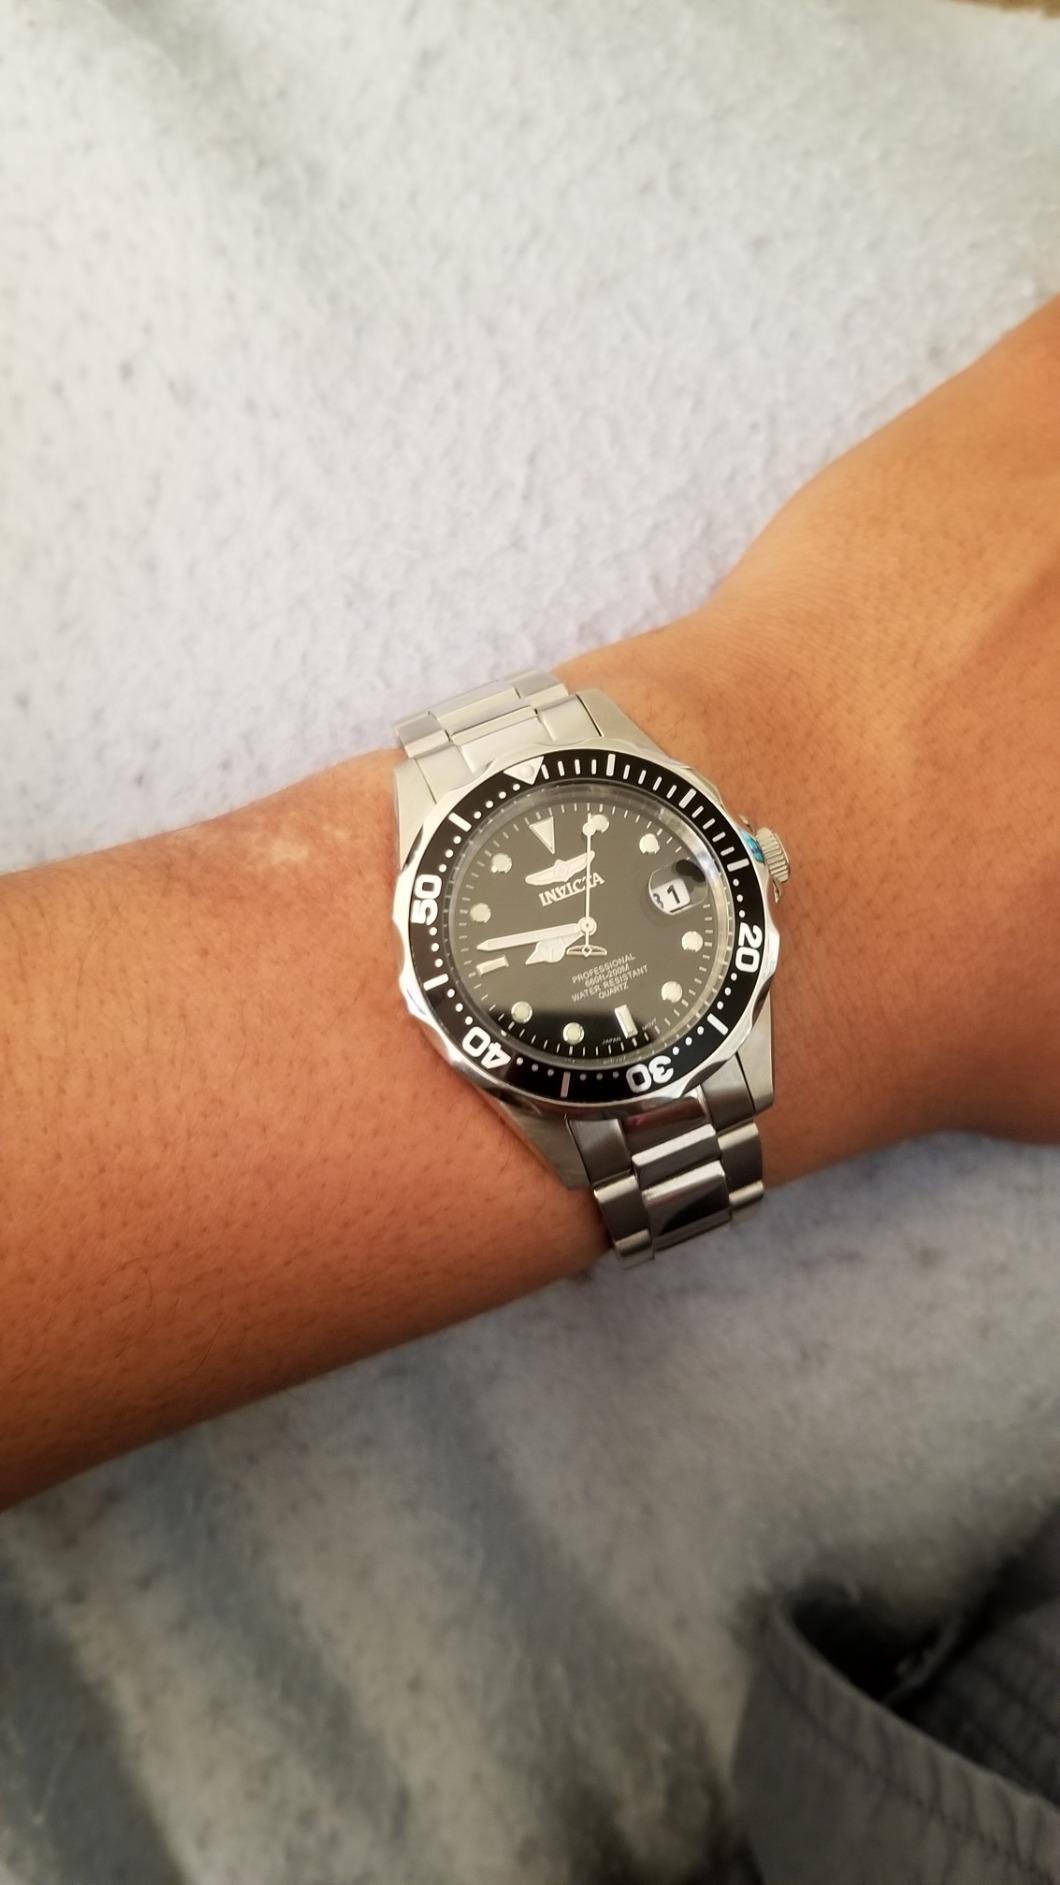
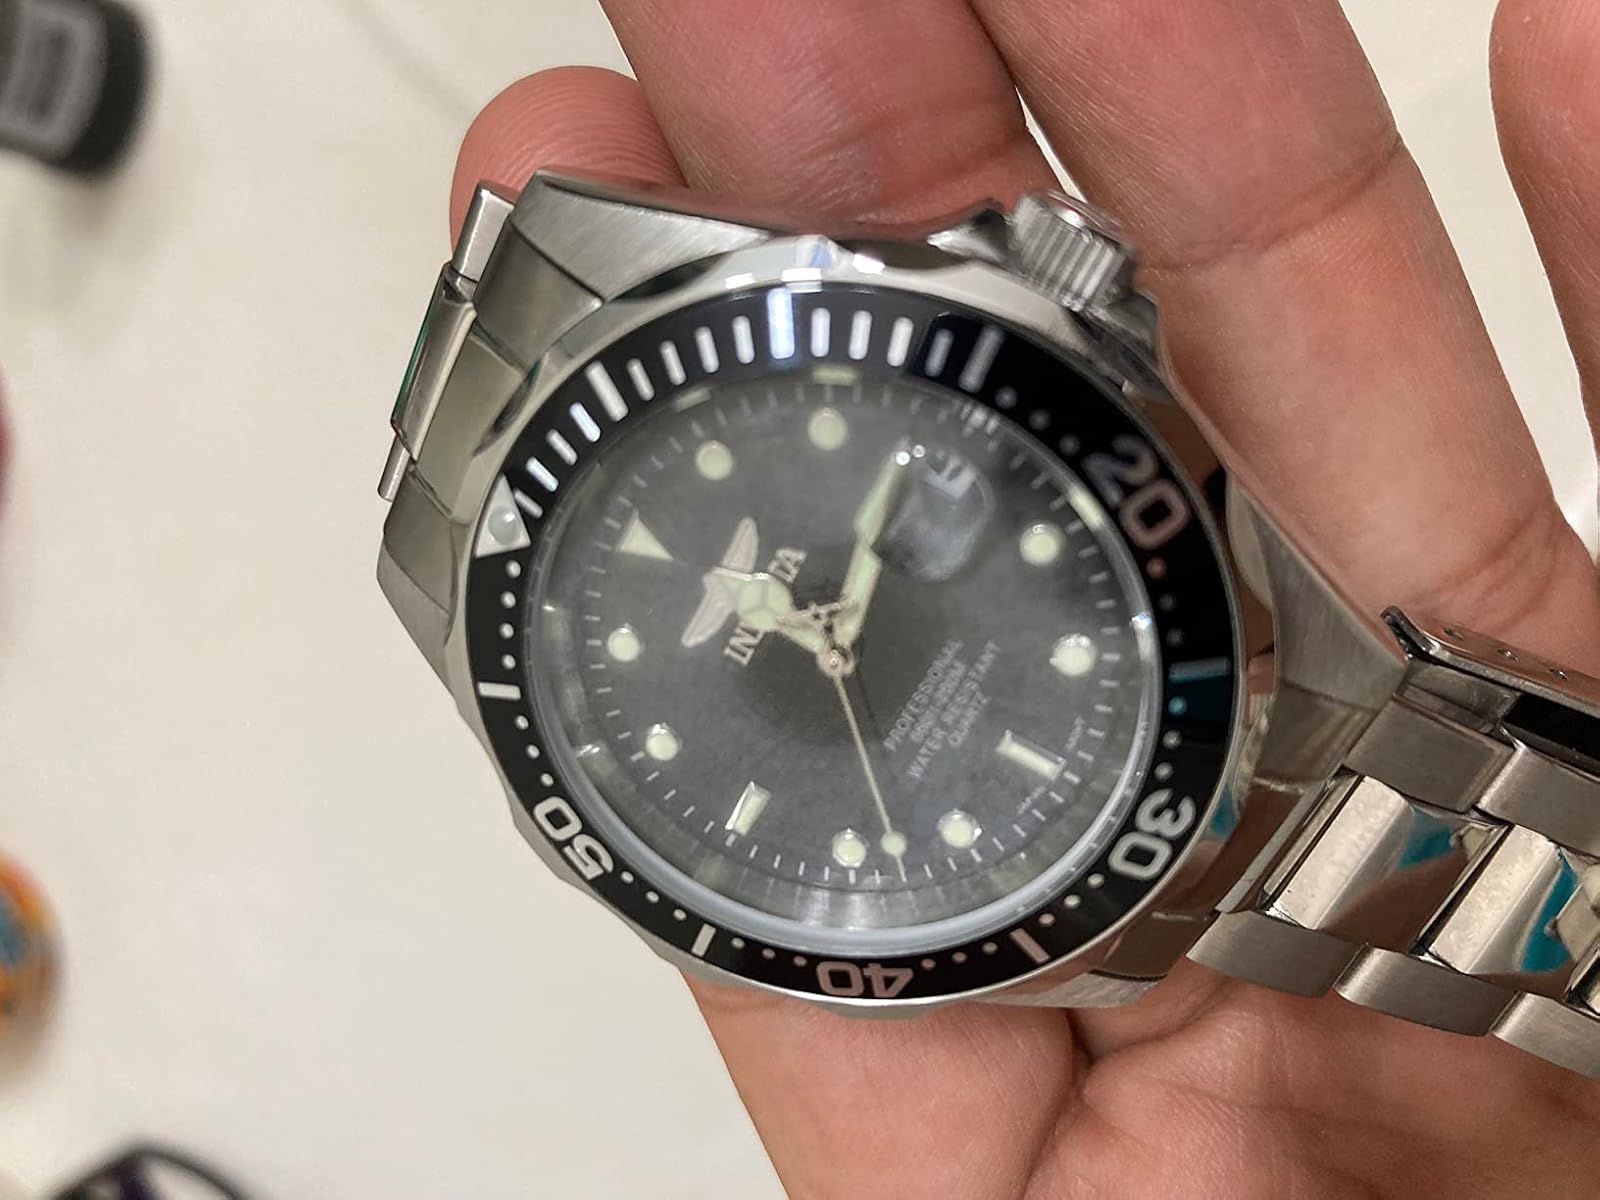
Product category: accessories_watch
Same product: yes